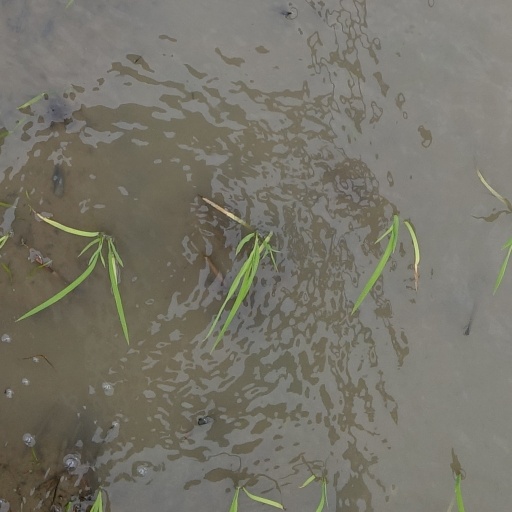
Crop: rice